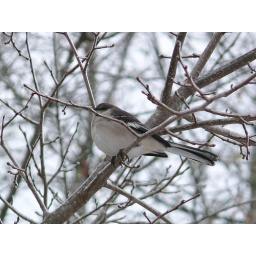
It was cold this morning and I caught this chubby bird in a tree